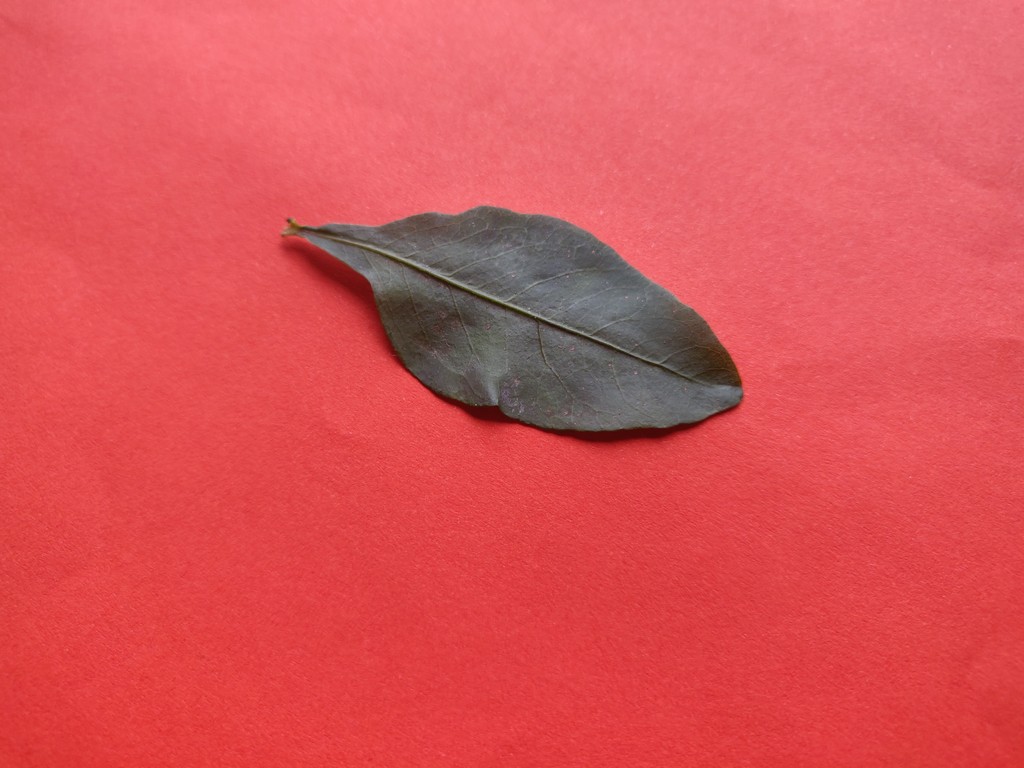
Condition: Healthy
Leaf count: single
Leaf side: front